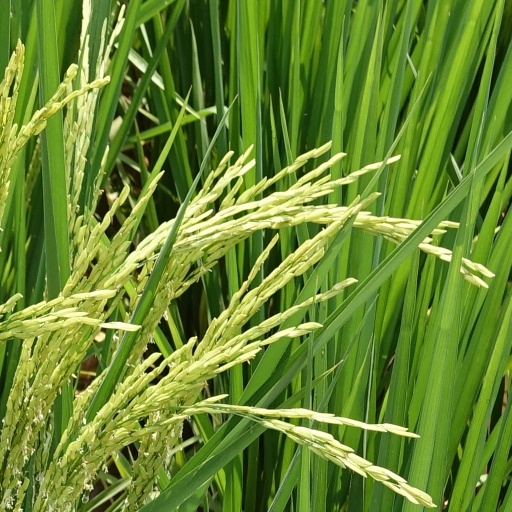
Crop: rice